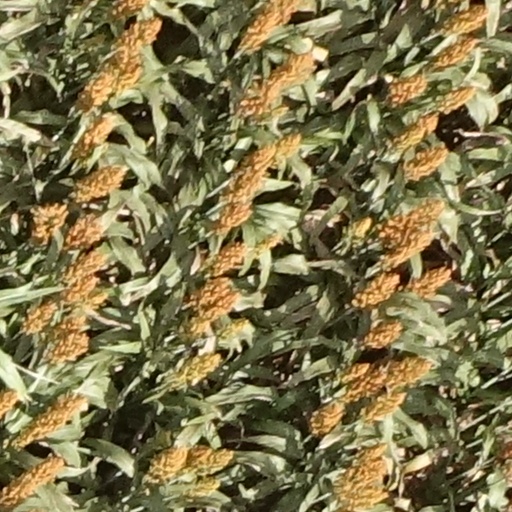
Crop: sorghum